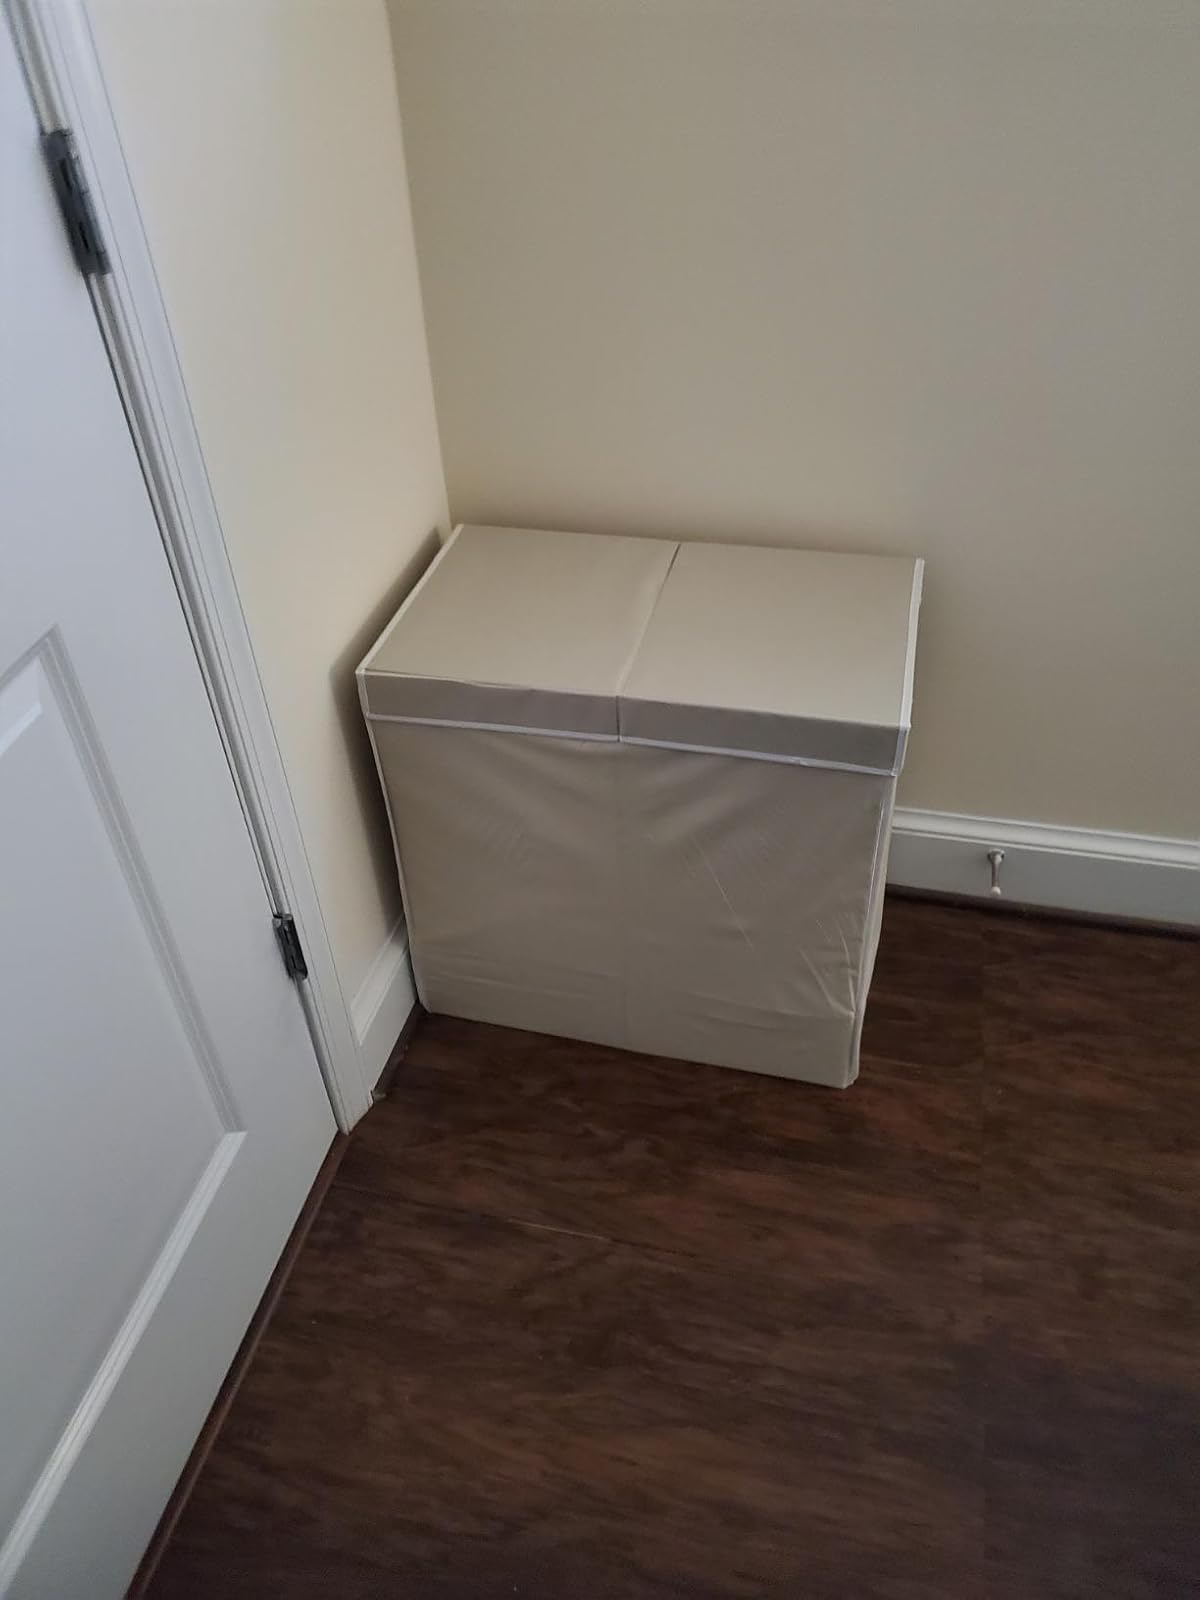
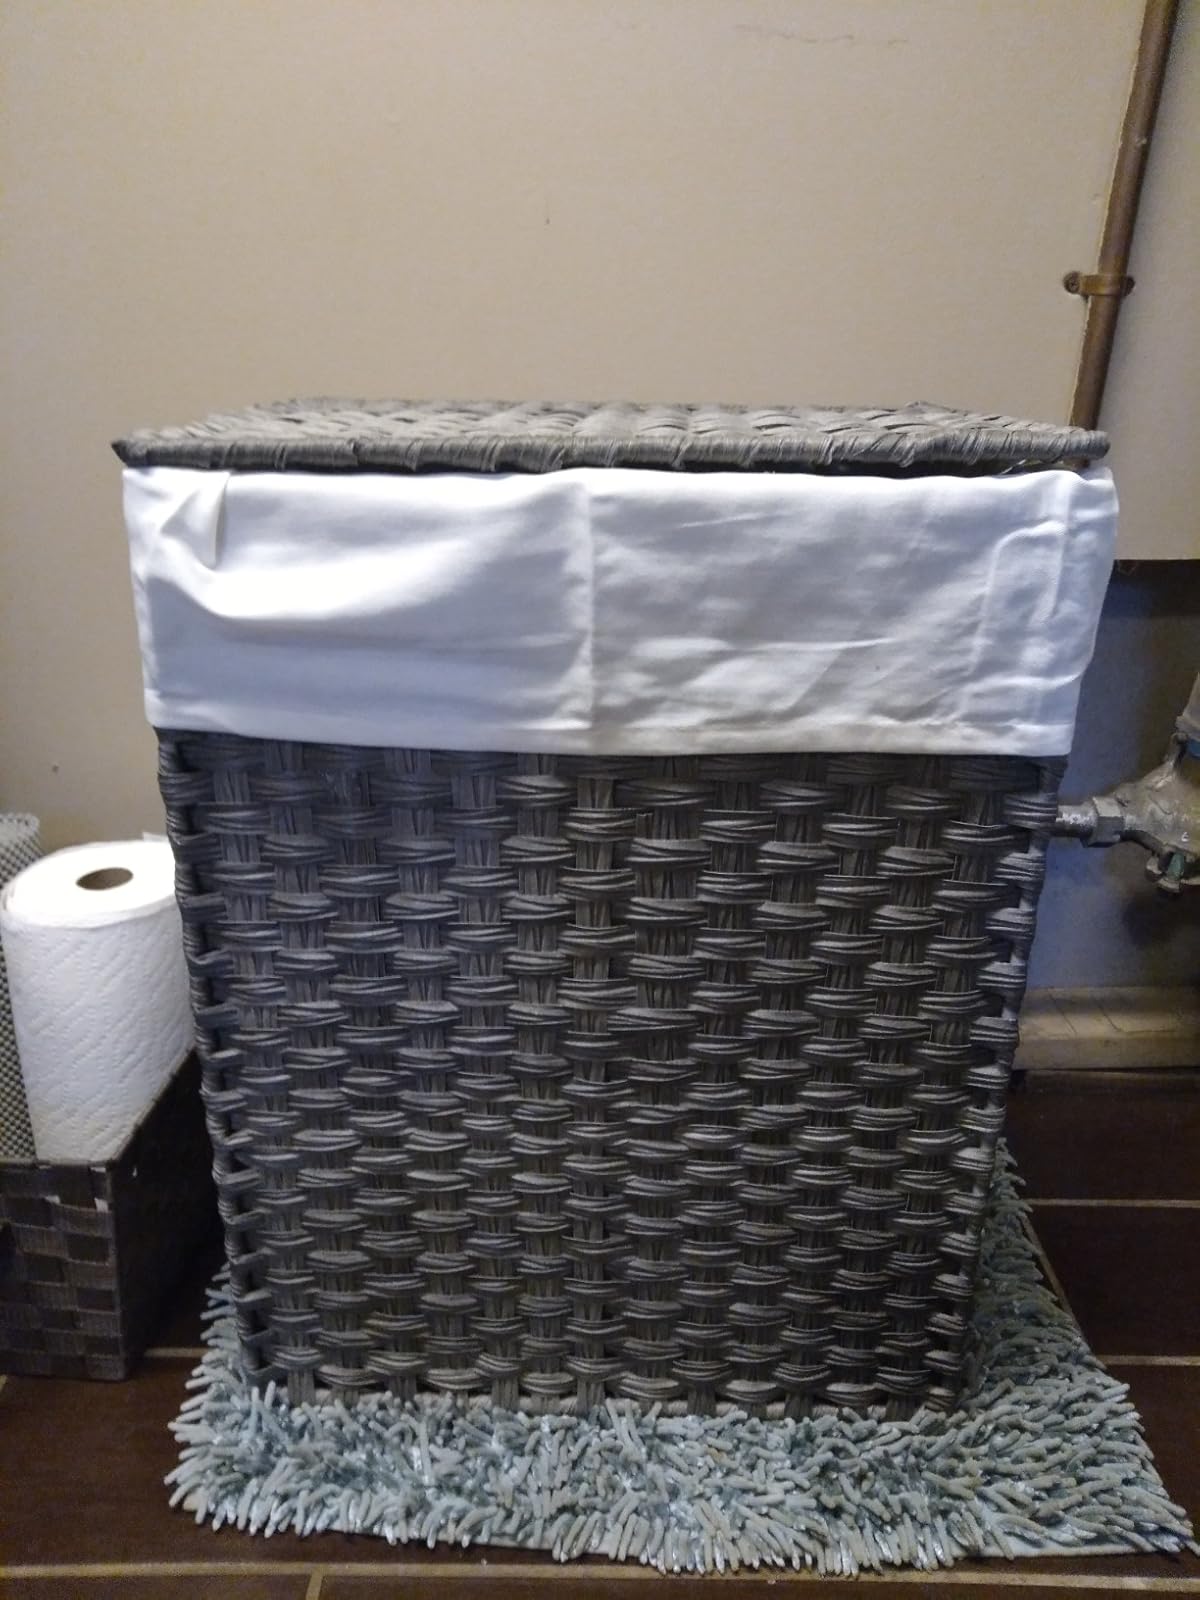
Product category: items_hamper
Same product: no